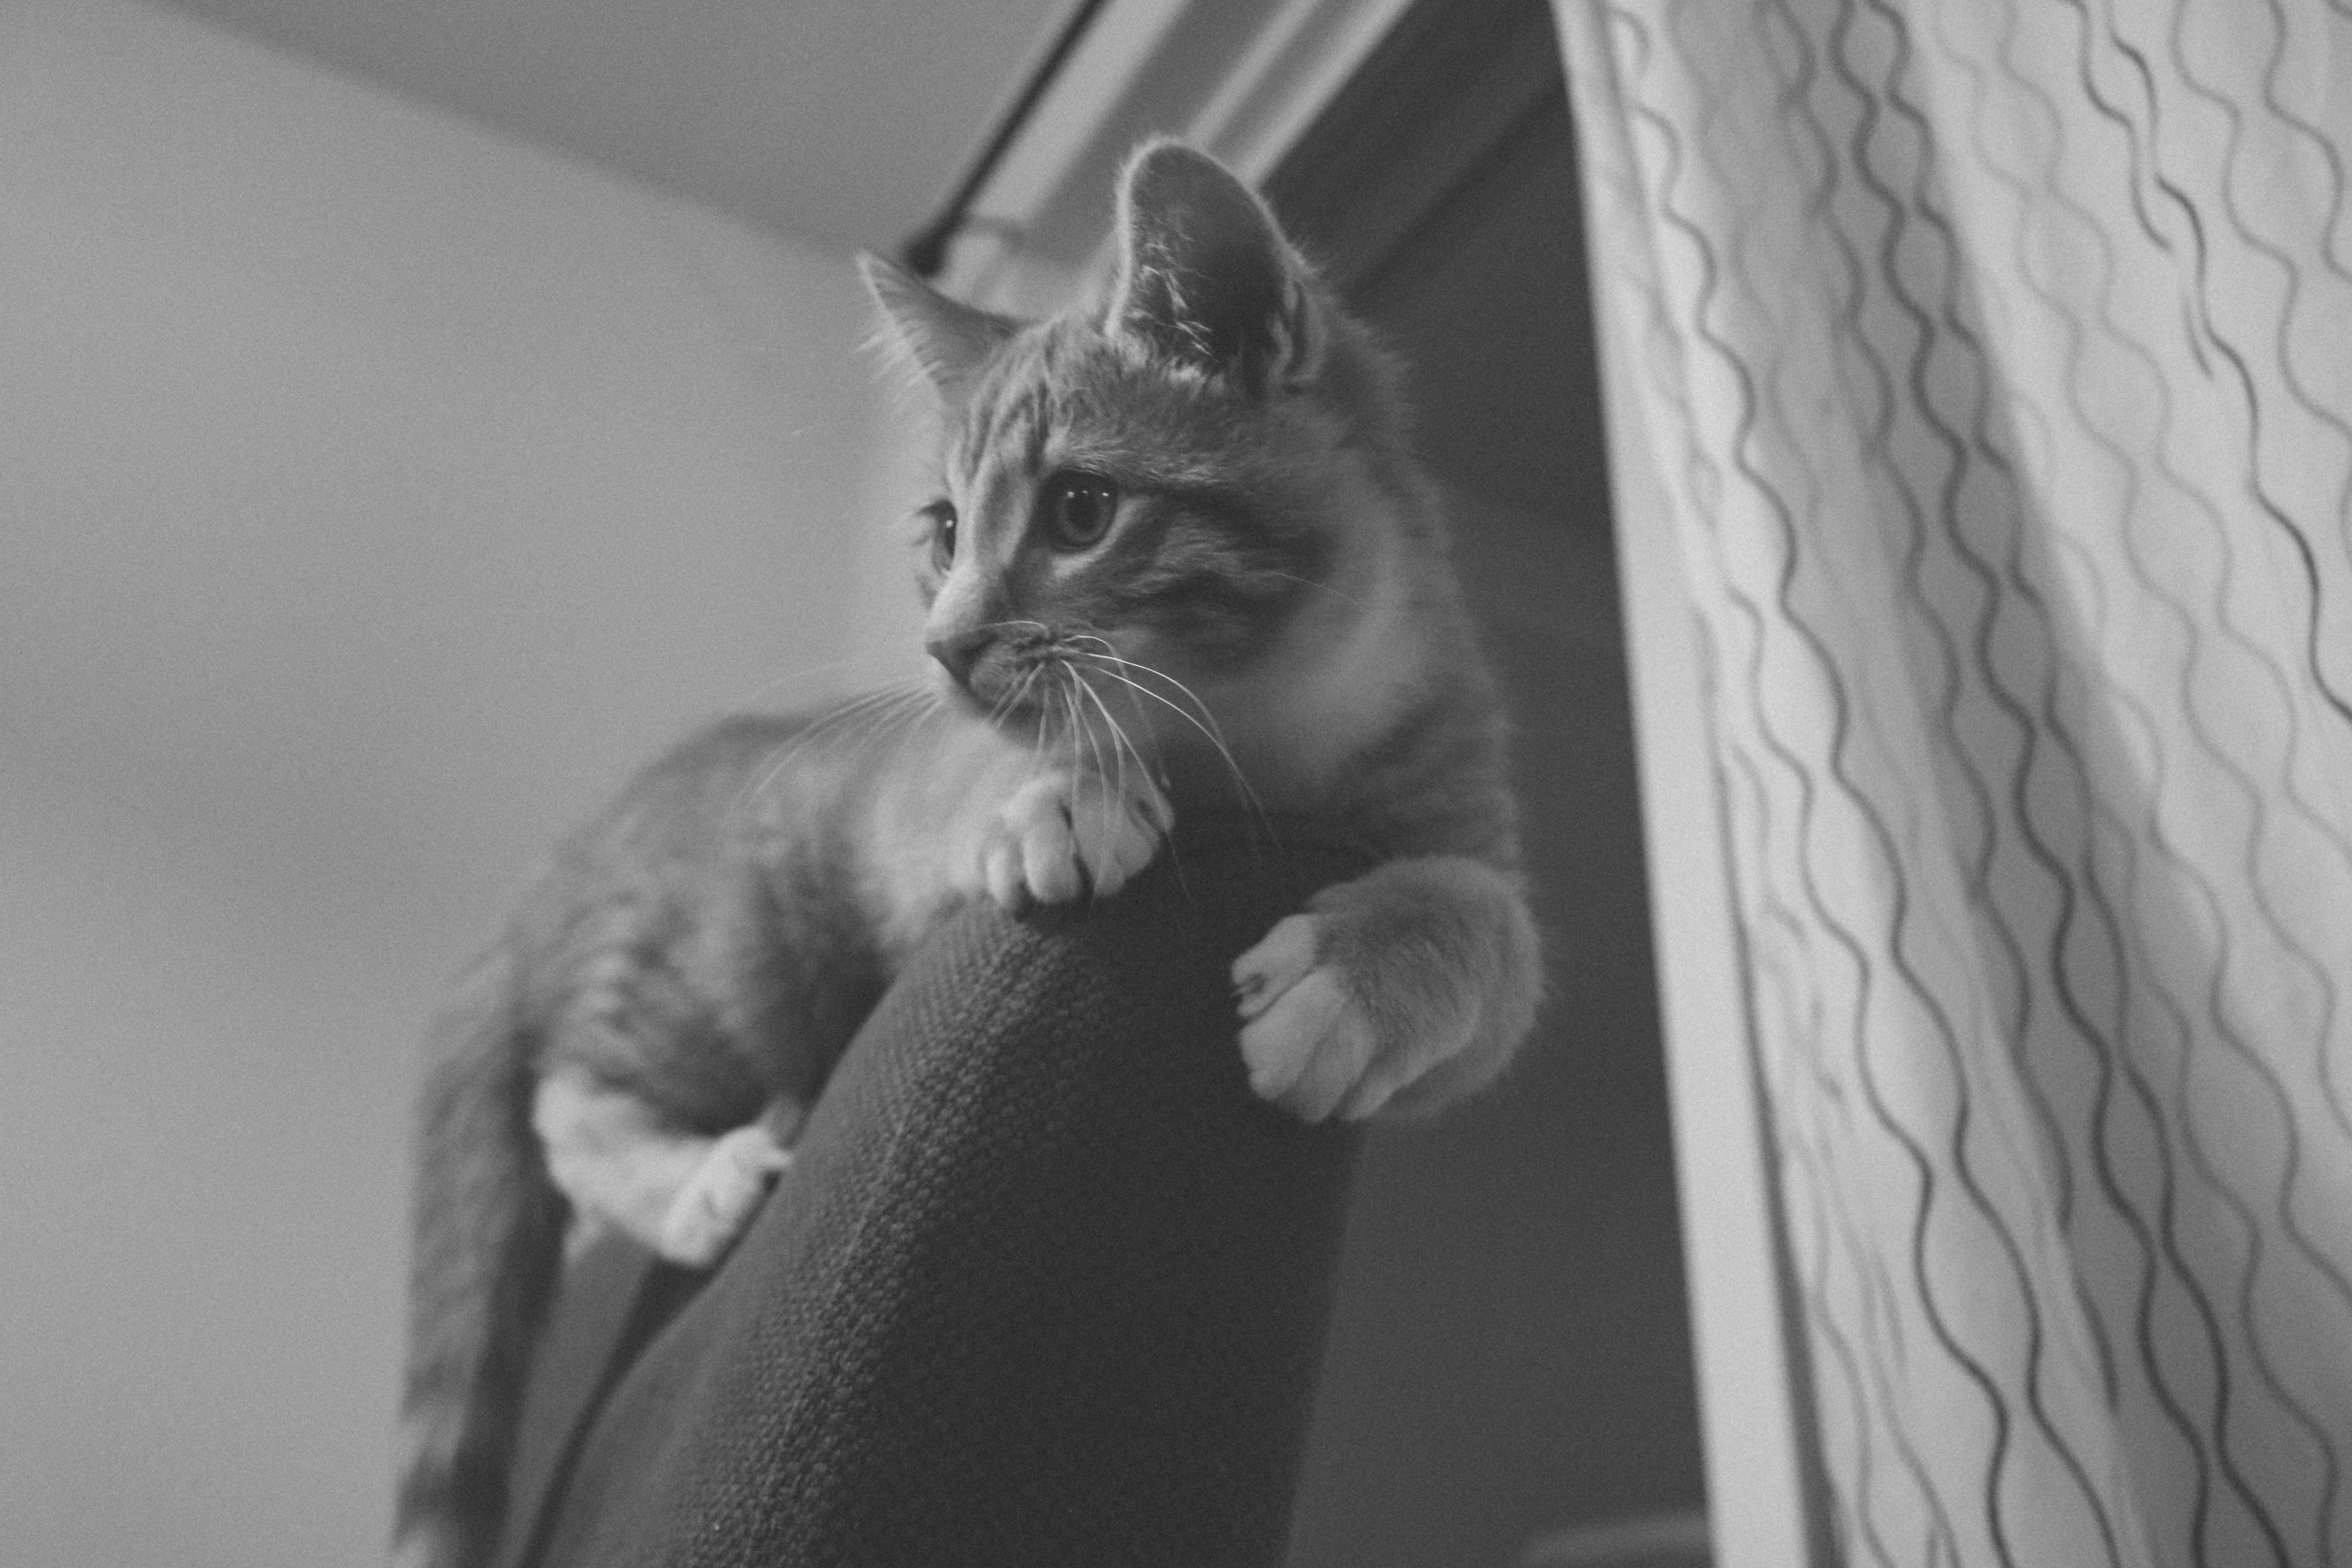
black and white, white, animal, cute, looking, pet, orange, young, kitten, cat, small, feline, mammal, black, monochrome, whiskers, fun, kitty, furry, vertebrate, domestic, adorable, cute cat, breed, charming, cute animals, monochrome photography, small to medium sized cats, cat like mammal